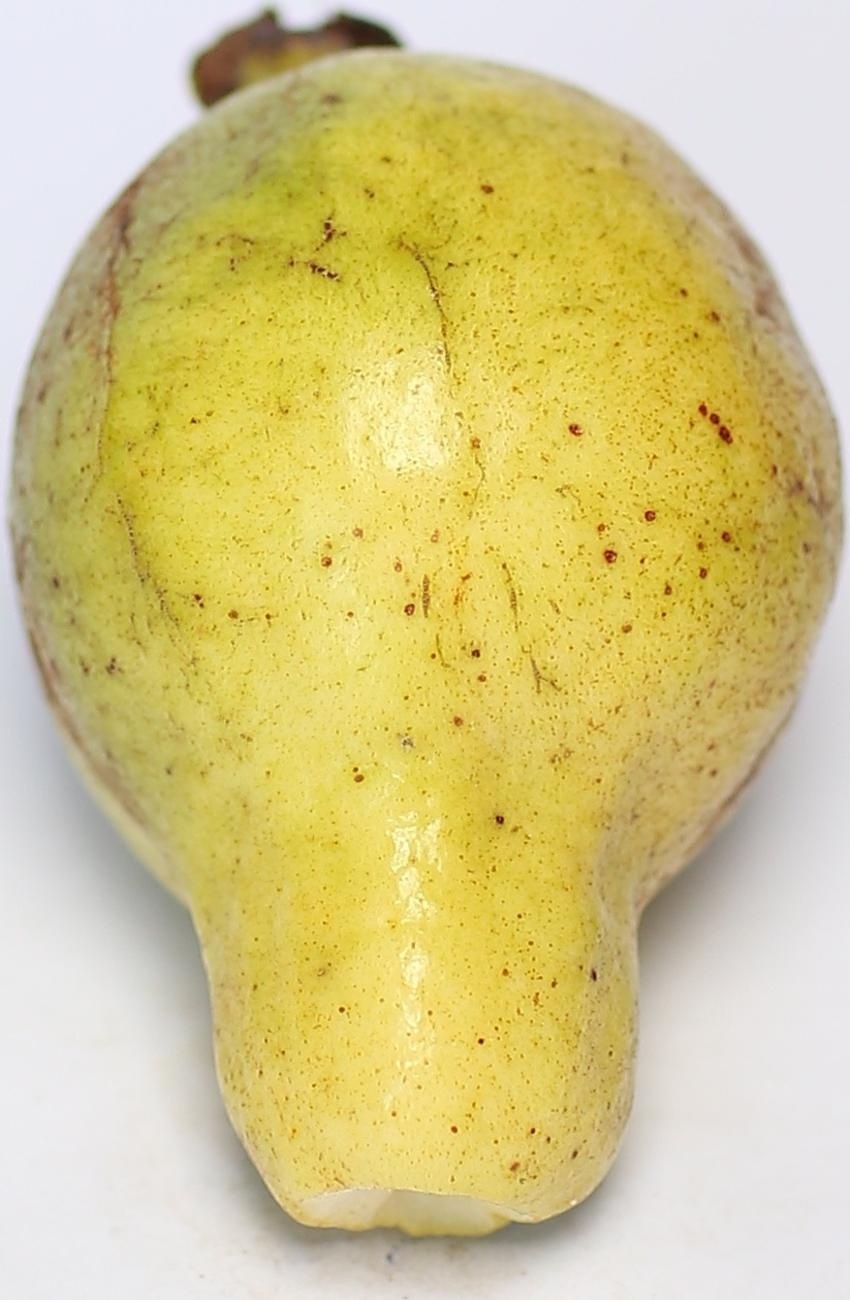
Maturity: ripe
Variety: local-sindhi